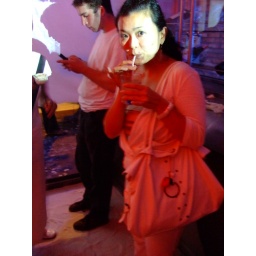
the cutest girl in white